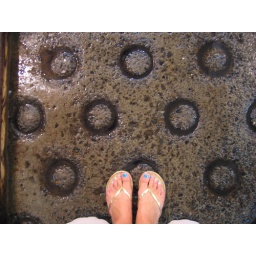
cause while the floor is textured.. it is also covered in fish guts and it a bit slippery..